Certification mark

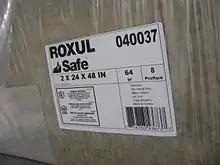
Canadian certification label on a bag of rockwool

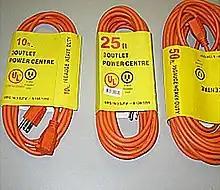
Counterfeit electrical cords with false UL certification marks

A certification mark on a commercial product or service is a registered mark that enables its owner ("certification body") to certify that the goods or services of a particular provider (who is not the owner of the certification mark) have particular properties, e.g., regional or other origin, material, quality, accuracy, mode of manufacture, being produced by union labor, etc. The standards to which the product is held are stipulated by the owner of the certification mark.